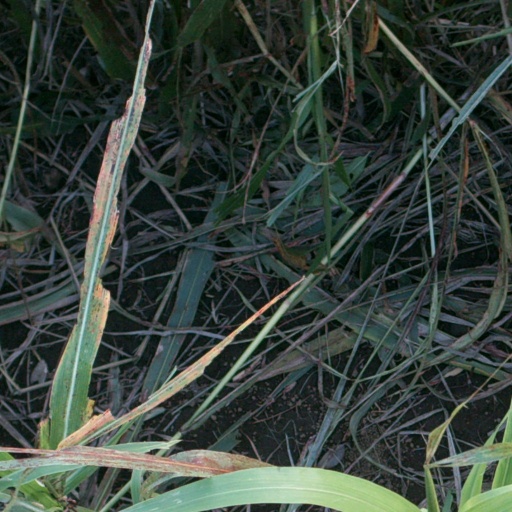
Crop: sorghum